Roman Catholic Diocese of Dresden–Meissen

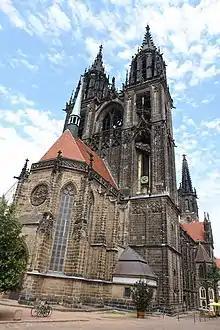
The then Cathedral of Ss. John the Evangelist and Donatus in Meissen, now a Lutheran church.

Among the later bishops, who ranked after the 13th century as prince-bishops ("Fürsten") of the Holy Roman Empire, however, again and again disputed in that position by the Margraves of Meissen, the most notable are Wittigo I (1266–1293) and John I of Eisenberg (1340–1371). The former began the magnificent Gothic cathedral in Meissen, in which are buried nine princes of the margravial House of Wettin; the latter, as notary and intimate friend of the Margrave of Meissen, afterwards the Emperor Charles IV, protected the interests of his church and increased the revenues of the diocese. During the latter's administration, in 1344, Prague was made an archiepiscopal see.